Tom Daschle

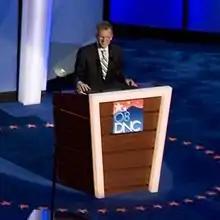
Daschle speaks during the third night of the 2008 Democratic National Convention in Denver, Colorado.

In 1994, he was chosen by his colleagues to succeed the retiring Senator George Mitchell as Democratic minority leader. In the history of the Senate, only Lyndon B. Johnson had served fewer years before being elected to lead his party. In addition to the minority leader's post, Daschle served as a member of the U.S. Senate Committee on Agriculture, Nutrition and Forestry. South Dakotans reelected Daschle to the Senate with 62.1% of votes in 1998.